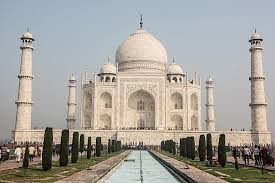
Landmark: Taj Mahal